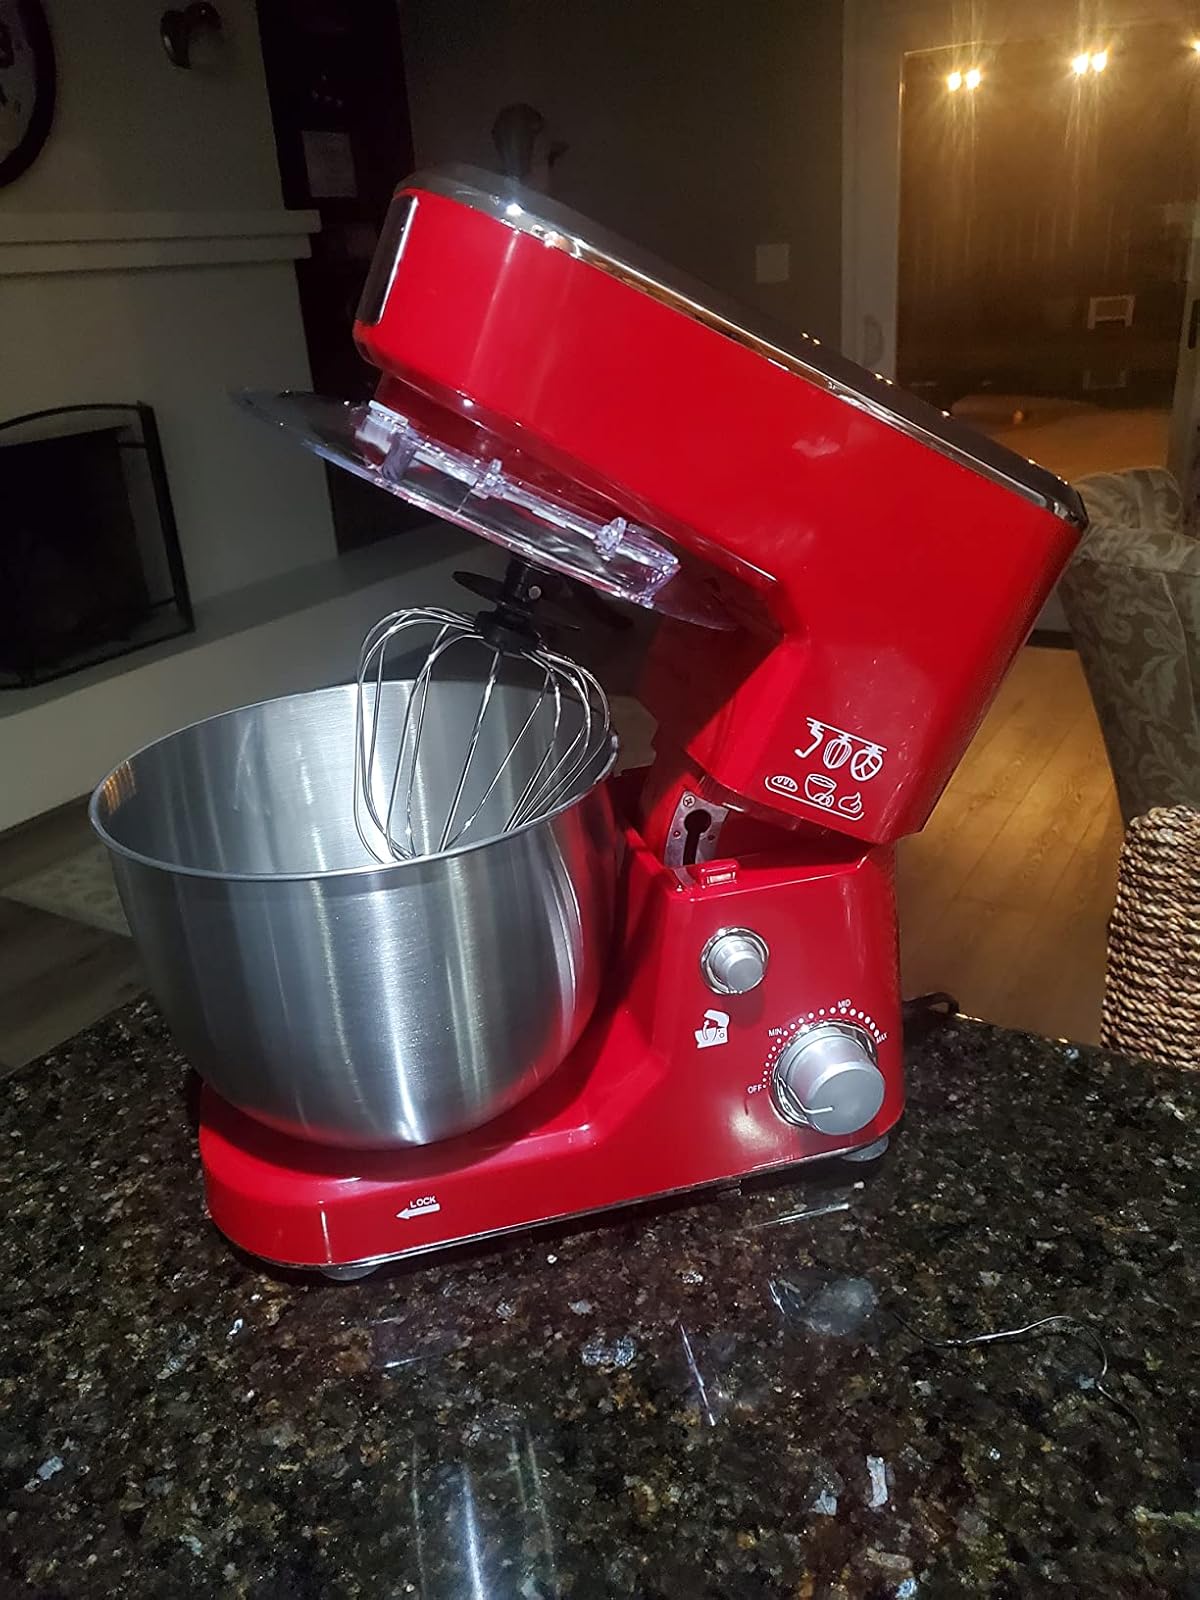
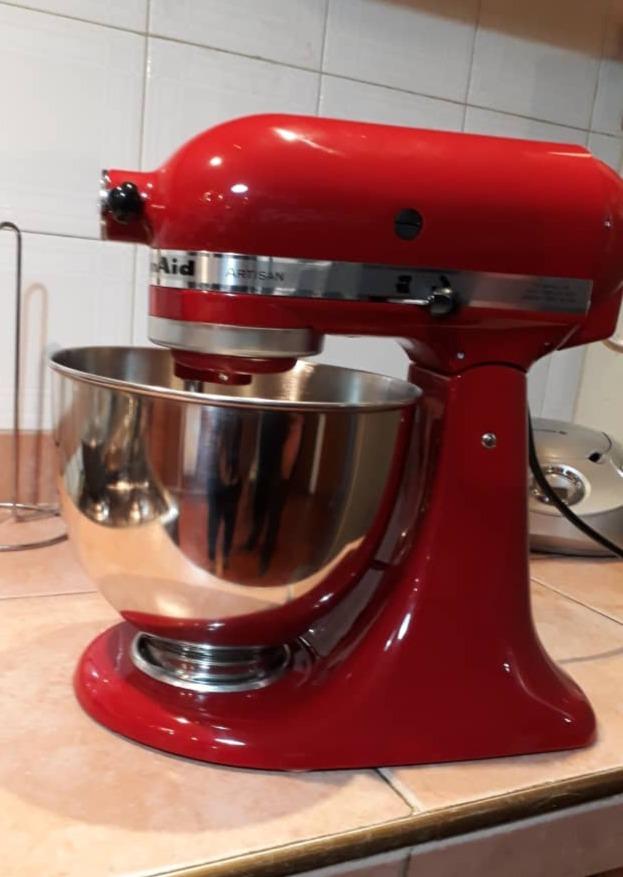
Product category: items_mixer
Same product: no